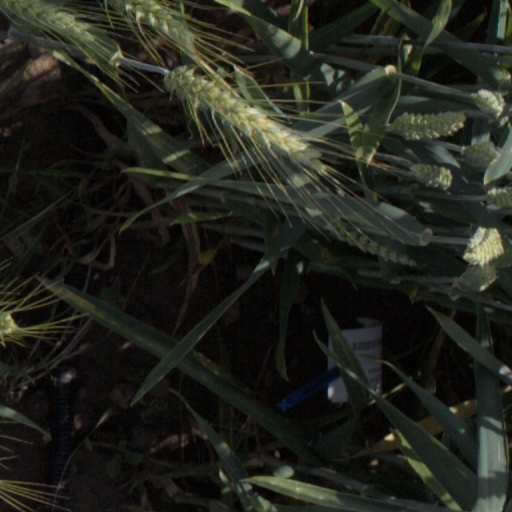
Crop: wheat